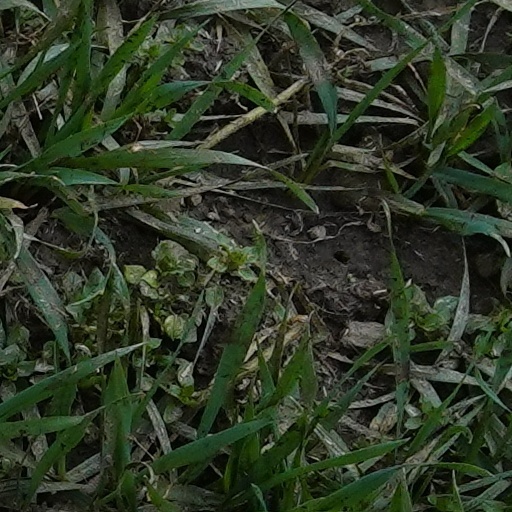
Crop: wheat